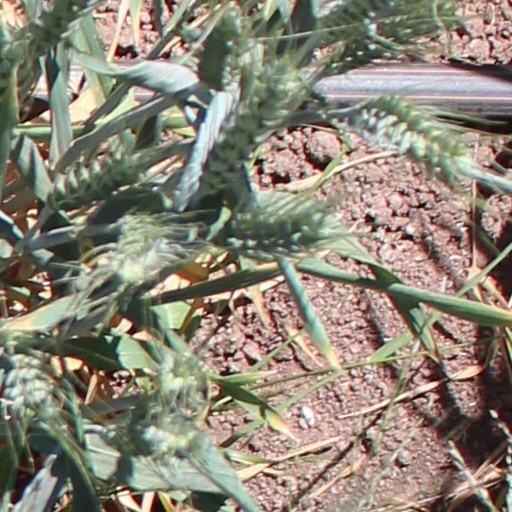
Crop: wheat